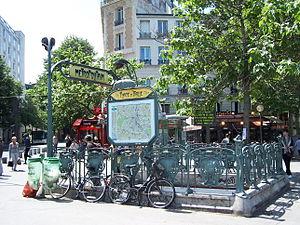
Édicule de la station de métro Place d'Italie, classé aux monuments historiques
Place d'Italie est une station des lignes 5, 6 et 7 du métro de Paris, située au cœur du 13ᵉ arrondissement de Paris.
Cet article recense les monuments historiques du 13ᵉ arrondissement de Paris, en France.
Les édicules Guimard sont des édicules d'accès aux stations du métro de Paris, en France. Ils ont été conçus au début du XXᵉ siècle, par Hector Guimard, dans un style Art nouveau.